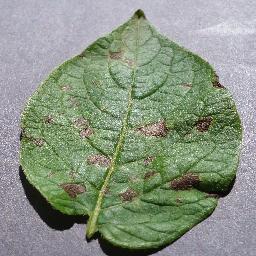
Etiqueta: Tizon_Temprano